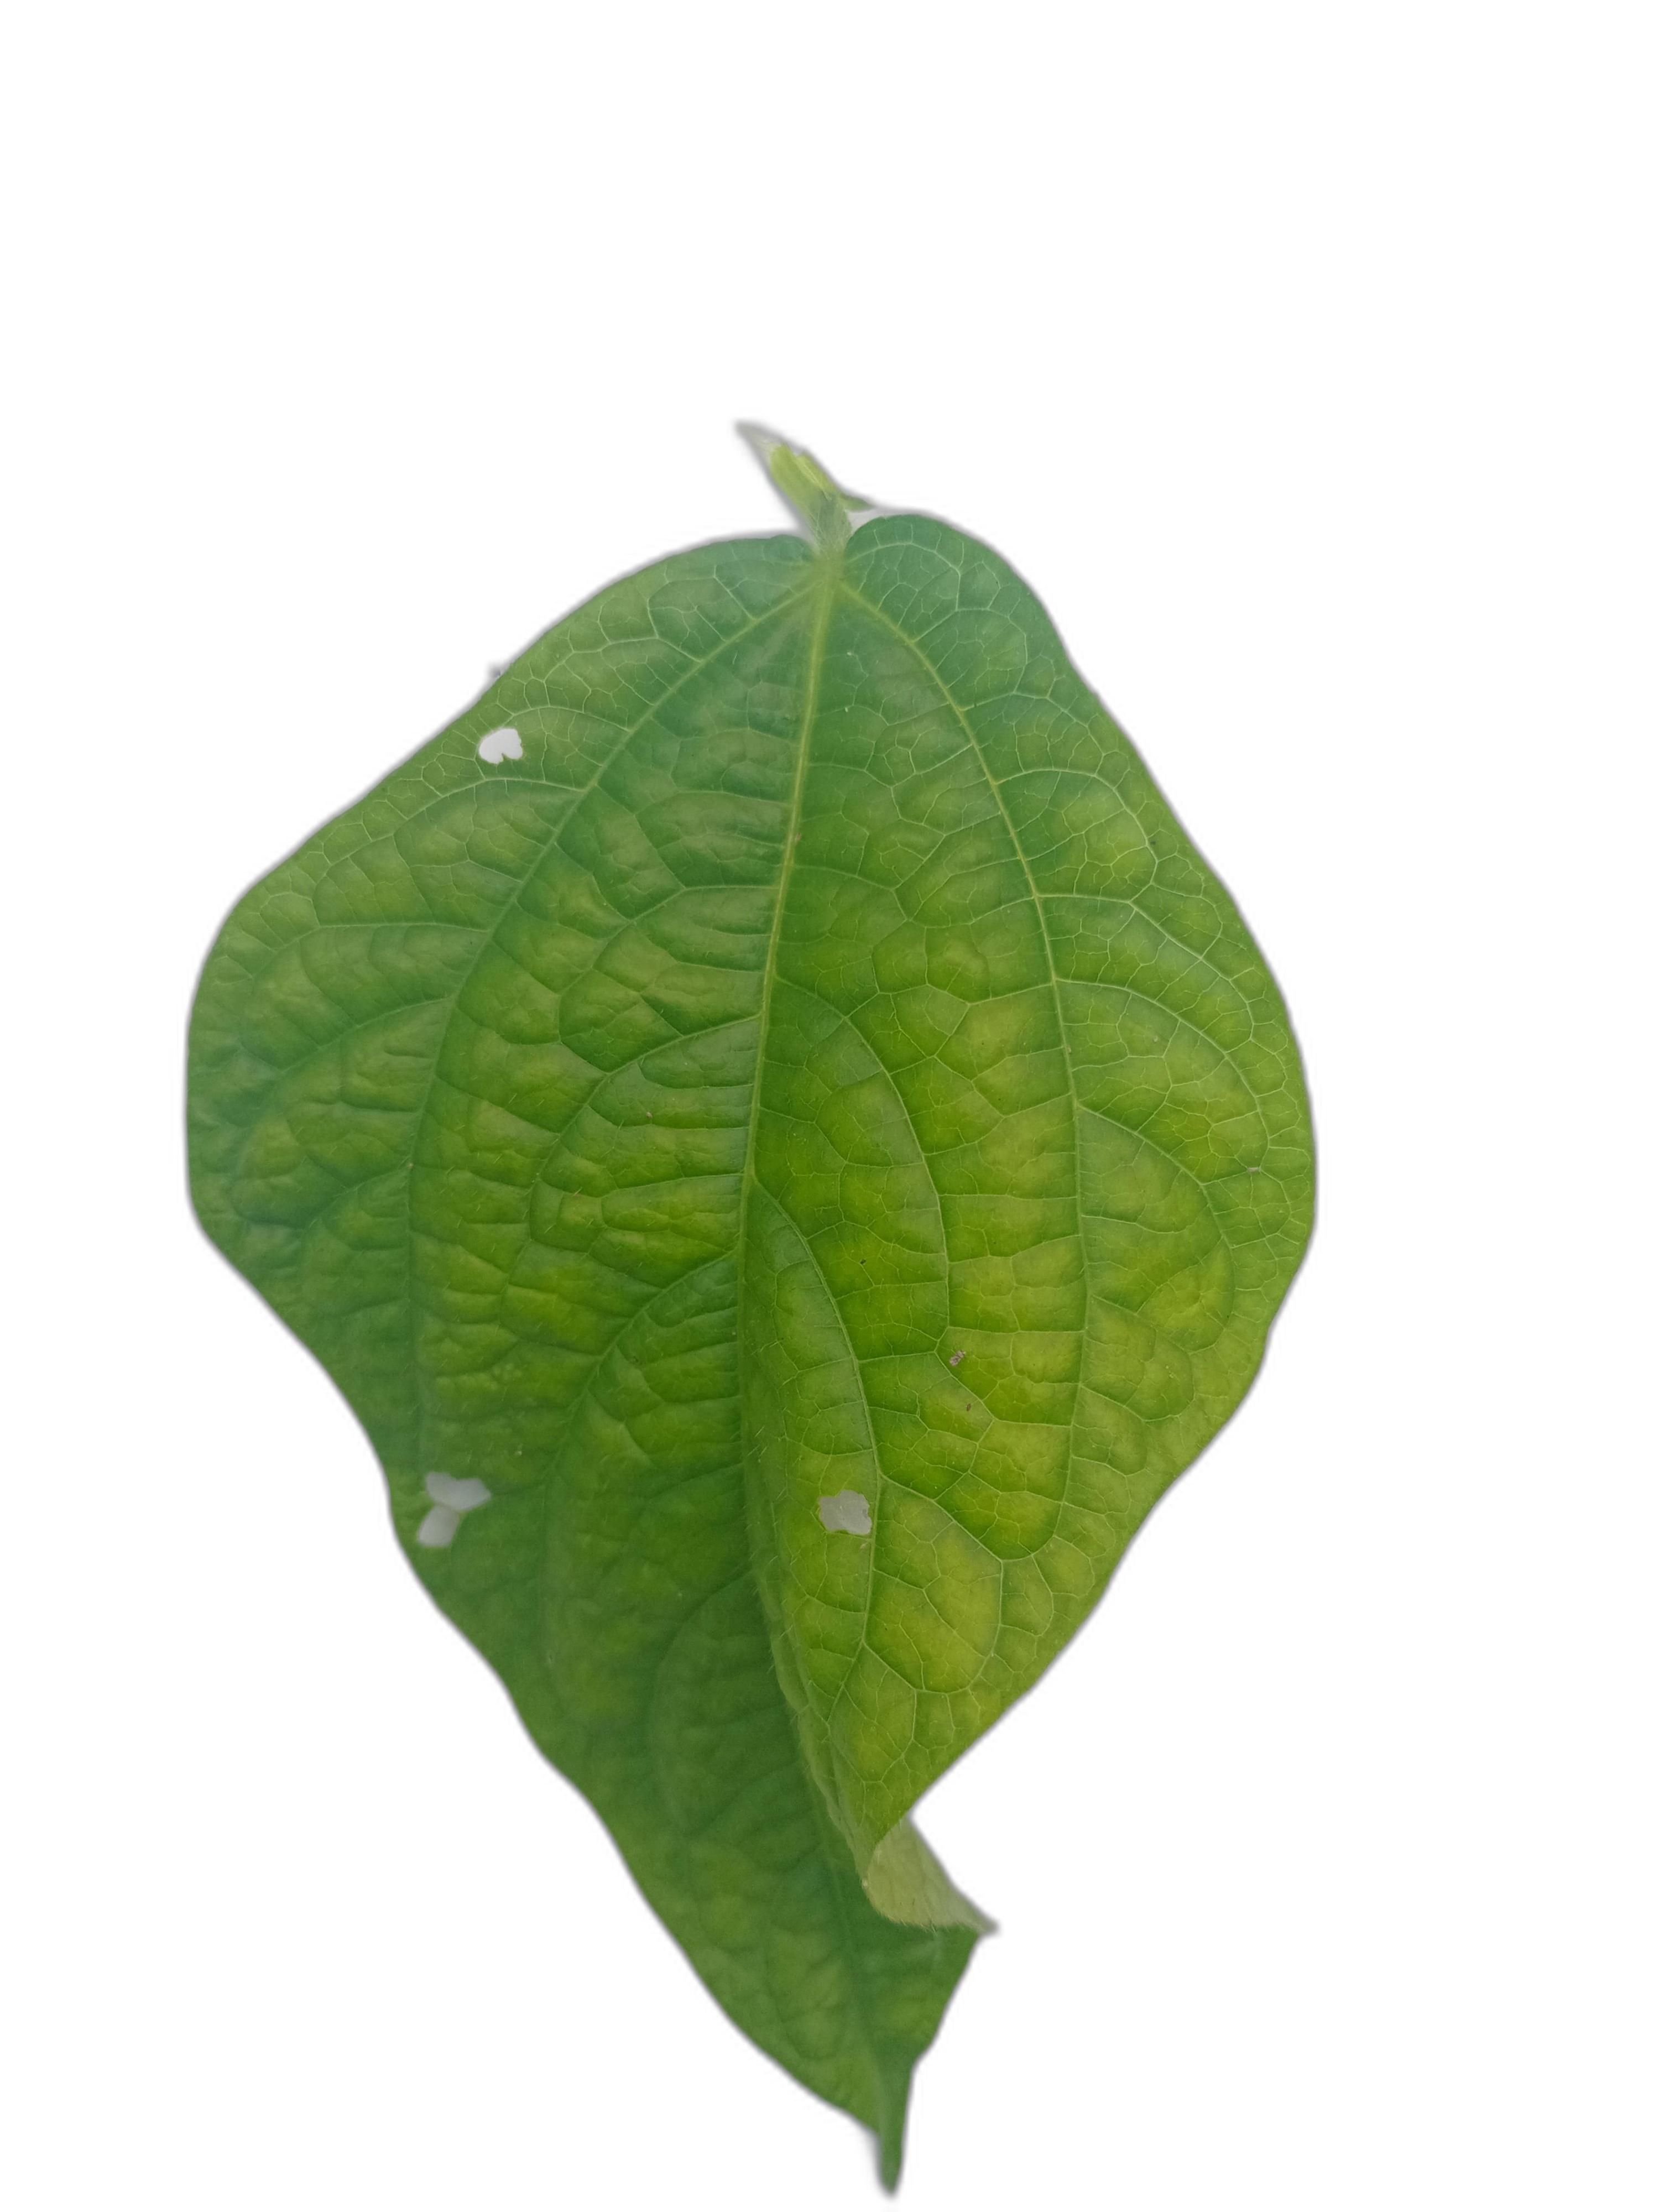
Label: Leaf Crinkle